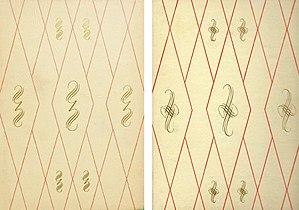
Rouge et Or, anciennement Bibliothèque Rouge et Or, est une collection française de livres pour la jeunesse fondée en 1947 par les éditions Générale Publicité, devenue G. P. puis Société nouvelle des éditions G. P. lors du rachat par les Presses de la Cité, et enfin G. P. Rouge et Or.